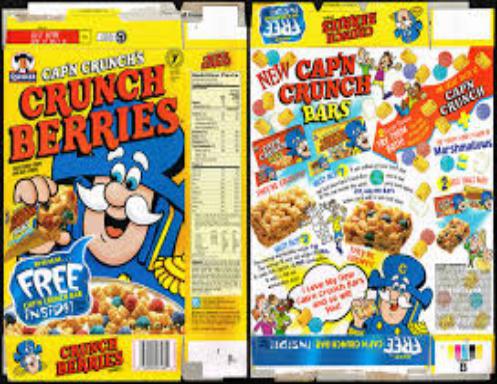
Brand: Cap'n Crunch
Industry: Food